Thriae

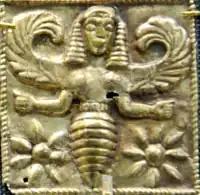
Βee goddesses, perhaps one of the Thriae, found at Camiros, Rhodes, dated to 7th century BCE (British Museum)

The Thriae were nymphs, three virginal sisters, one of a number of such triads in Greek mythology. They were named "Melaina" ("The Black"), "Kleodora" ("Famed for her Gift"), and "Daphnis" ("Laurel") or "Corycia".